Riley Finn

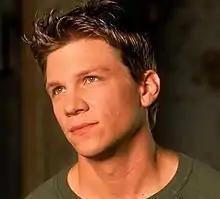
Marc Blucas as Riley Finn.

Riley Finn is a fictional character created by Joss Whedon for the television series "Buffy the Vampire Slayer". Portrayed by Marc Blucas, Riley was introduced in the 1999 season 4 premiere episode, "The Freshman", and Blucas was part of the series credited cast for the second part of season 4 and the first part of season 5. Most notably, Riley is one of three long-term romantic interests for series' heroine Buffy Summers (Sarah Michelle Gellar).